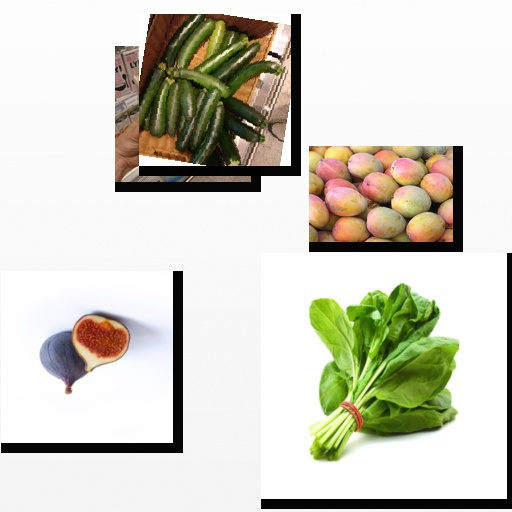
Food items: fig, mango, zucchini, soy_milk, spinach